Free Association of German Trade Unions

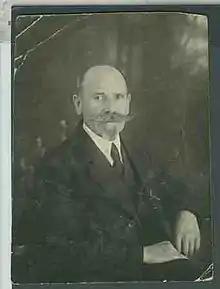
Fritz Kater

At a congress in 1897 in Halle, the localists founded a national organization of their own, the Representatives' Centralization of Germany ("Vertrauensmänner-Zentralisation Deutschlands"). The congress was originally supposed to take place a year earlier, but a lack of interest forced it to be postponed. There were 37 delegates at the congress representing 6,803 union members. Nearly two-thirds of the delegates came from Berlin or Halle. Almost half the delegates worked in the construction industry, while 14 delegates came from highly specialized professions. The congress decided to establish a five-person Business Commission seated in Berlin to organize political actions, aid in communication between local organizations, and raise financial support for strikes. Fritz Kater became the chairman of the commission. A newspaper, "Solidarität" ("Solidarity"), was founded, but the name was changed to "Die Einigkeit" ("Unity") the following year. It initially appeared fortnightly, but was published on a weekly basis beginning in 1898.